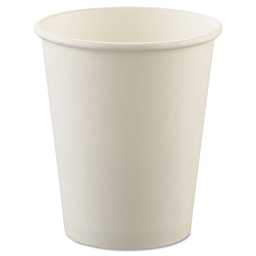
Label: cups